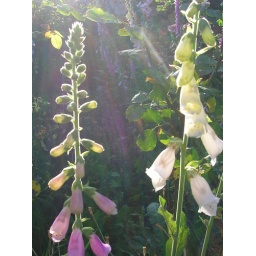
foxglove in pink and white